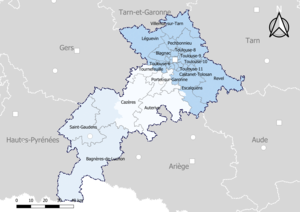
Carte du découpage cantonal du département de Haute-Garonne, avec en surimpression les arrondissements (en nuances de bleu) - Carte arrêtée au 1er janvier 2019.
Le département de la Haute-Garonne compte 27 cantons à la suite du redécoupage cantonal de 2014. Auparavant ce nombre était de 53 depuis 1997.